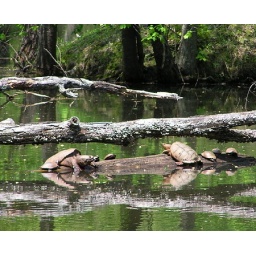
5-7-2005. Snapping, red-bellied and eastern painted turtles basking in the lake behind my house